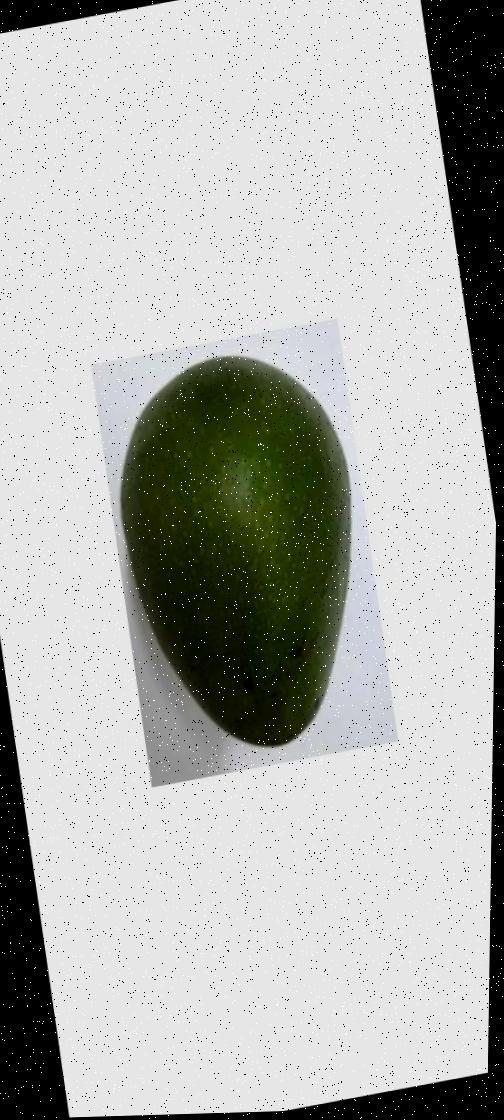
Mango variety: Ashshina Zhinuk